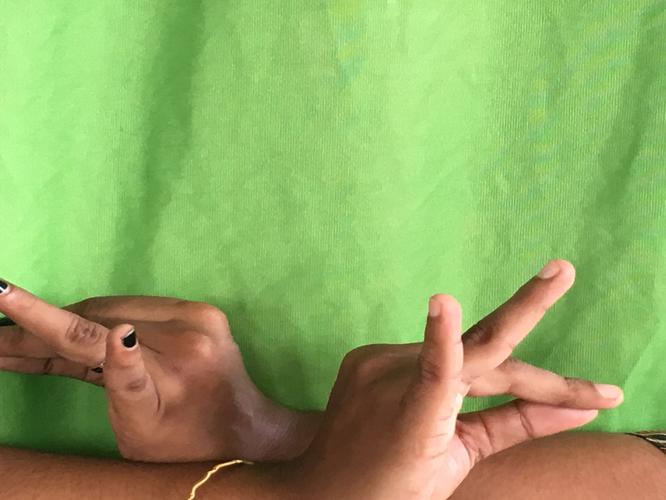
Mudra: Katakavardhana
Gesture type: double_hand